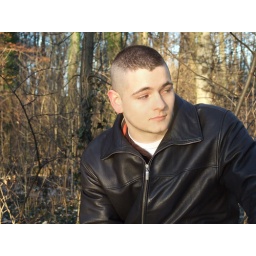
boy in a forest